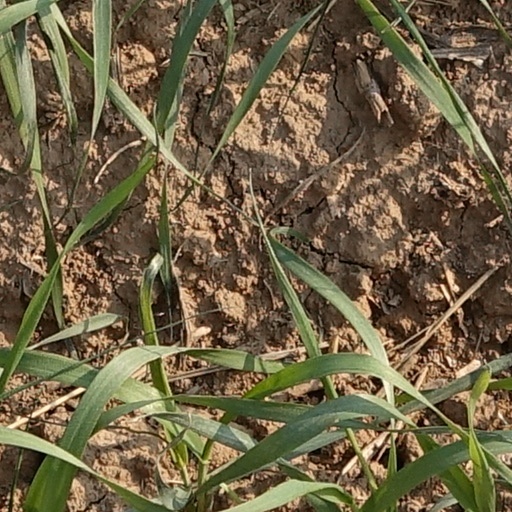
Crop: wheat